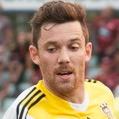
Age: 19